Goldau

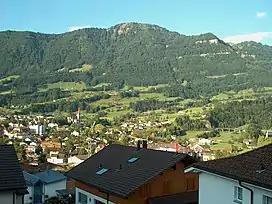
Rigi Scheidegg seen from Goldau

Goldau is a town in the community of Arth, canton of Schwyz, Switzerland. It lies between the Rigi and Rossberg mountains, and between lakes Zug and Lauerz.